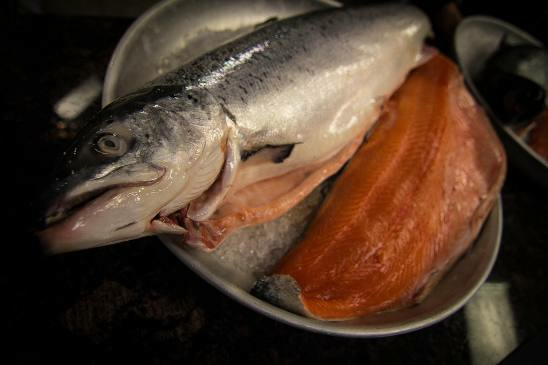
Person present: No